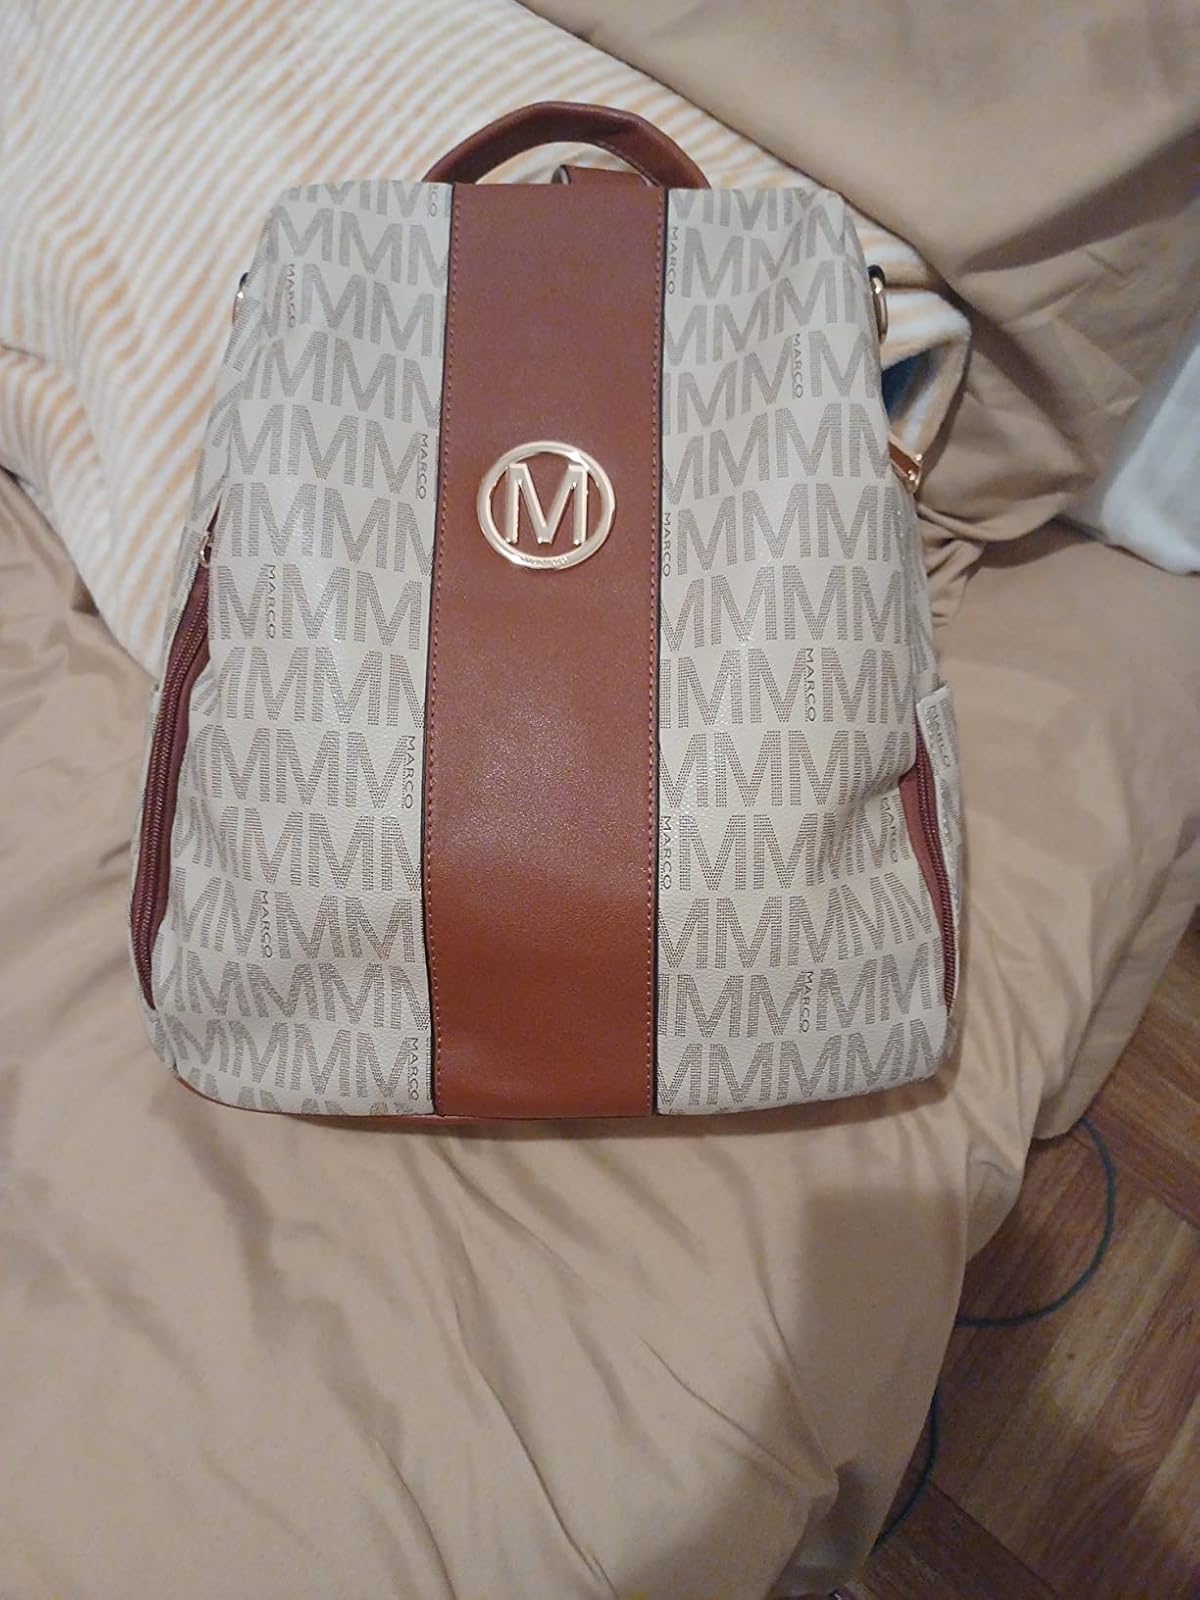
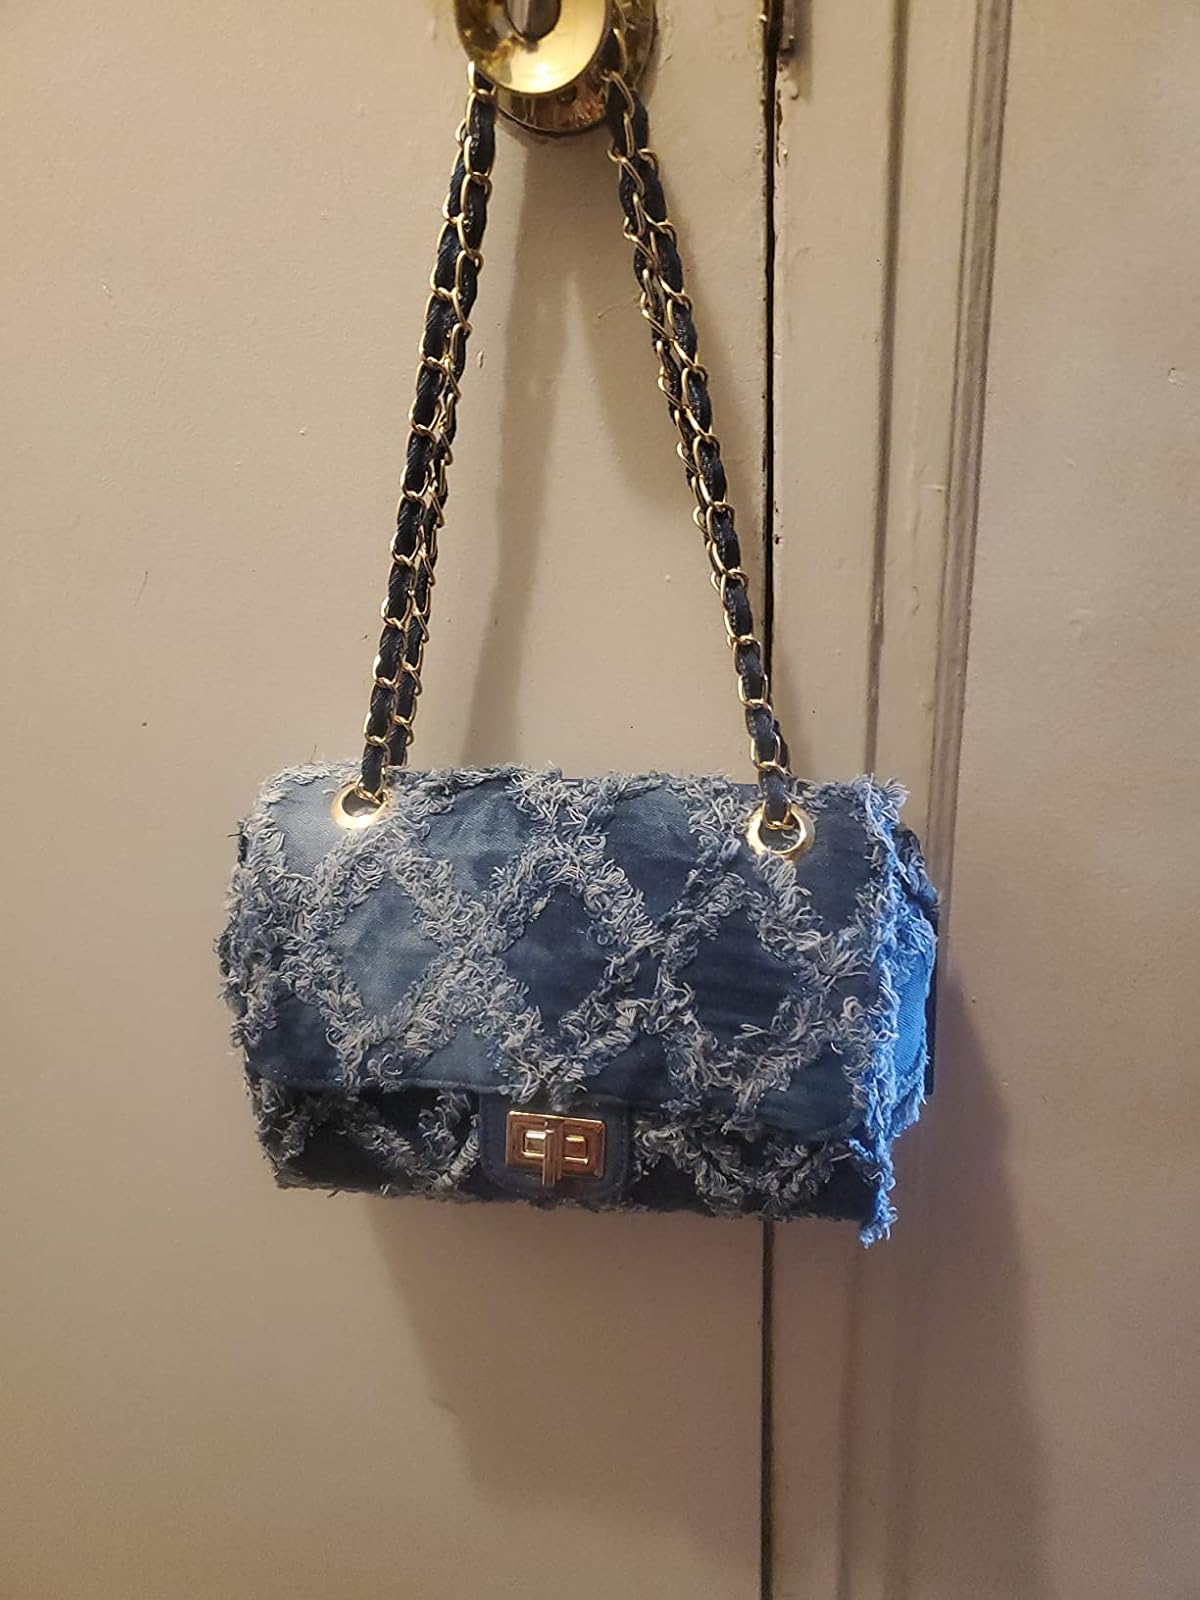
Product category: accessories_handbag
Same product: no